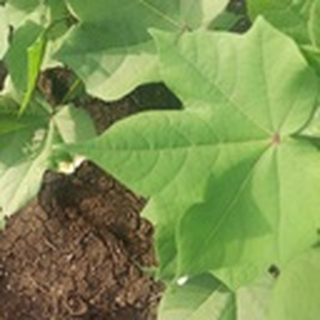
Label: healthy_cotton